VöV-Standard-Bus

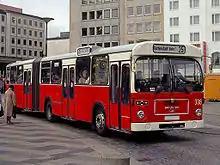
a MAN articulated bus based on the VöV-I bus concept

The design for the SL-I included a concept of 7 windows at a width of 1430 mm, a minimum motorization of 8.8 kW per tonne (effectively 141 kW), and a two-piece curved front window. There were recommendations for seating at 2+2 and 2+1 configurations and a definition for the driver seat including the required cockpit layout. There were recommendations for the electrics including buttons for passenger use. The concept proposed areas for illumination and spaces for advertisement placards.